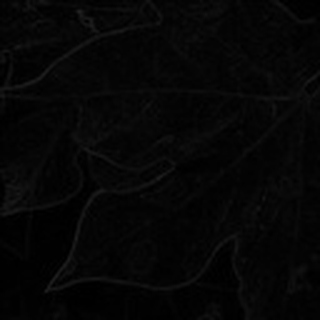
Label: cotton_target_spot